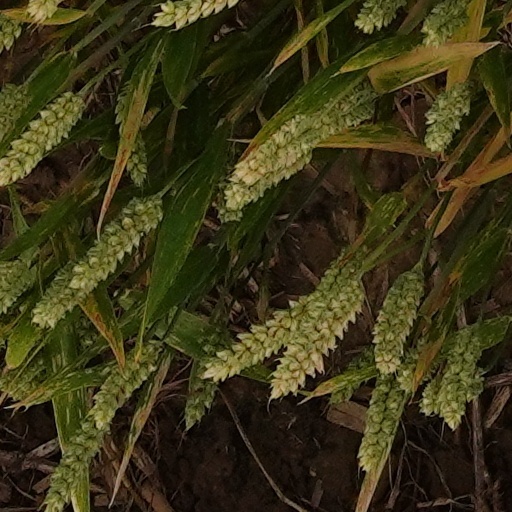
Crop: wheat